Allocasuarina corniculata

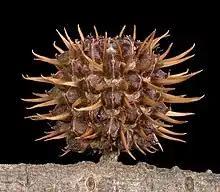
Mature cone

Allocasuarina corniculata is a species of flowering plant in the family Casuarinaceae and is endemic to the south-west of Western Australia. It is an erect to spreading, dioecious shrub that has more or less erect branchlets, the leaves reduced to scales in whorls of six to eleven, the mature fruiting cones long containing winged seeds (samaras) long.